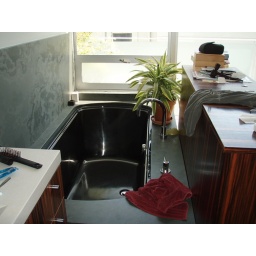
Yes, there is a bathtub in the bedroom